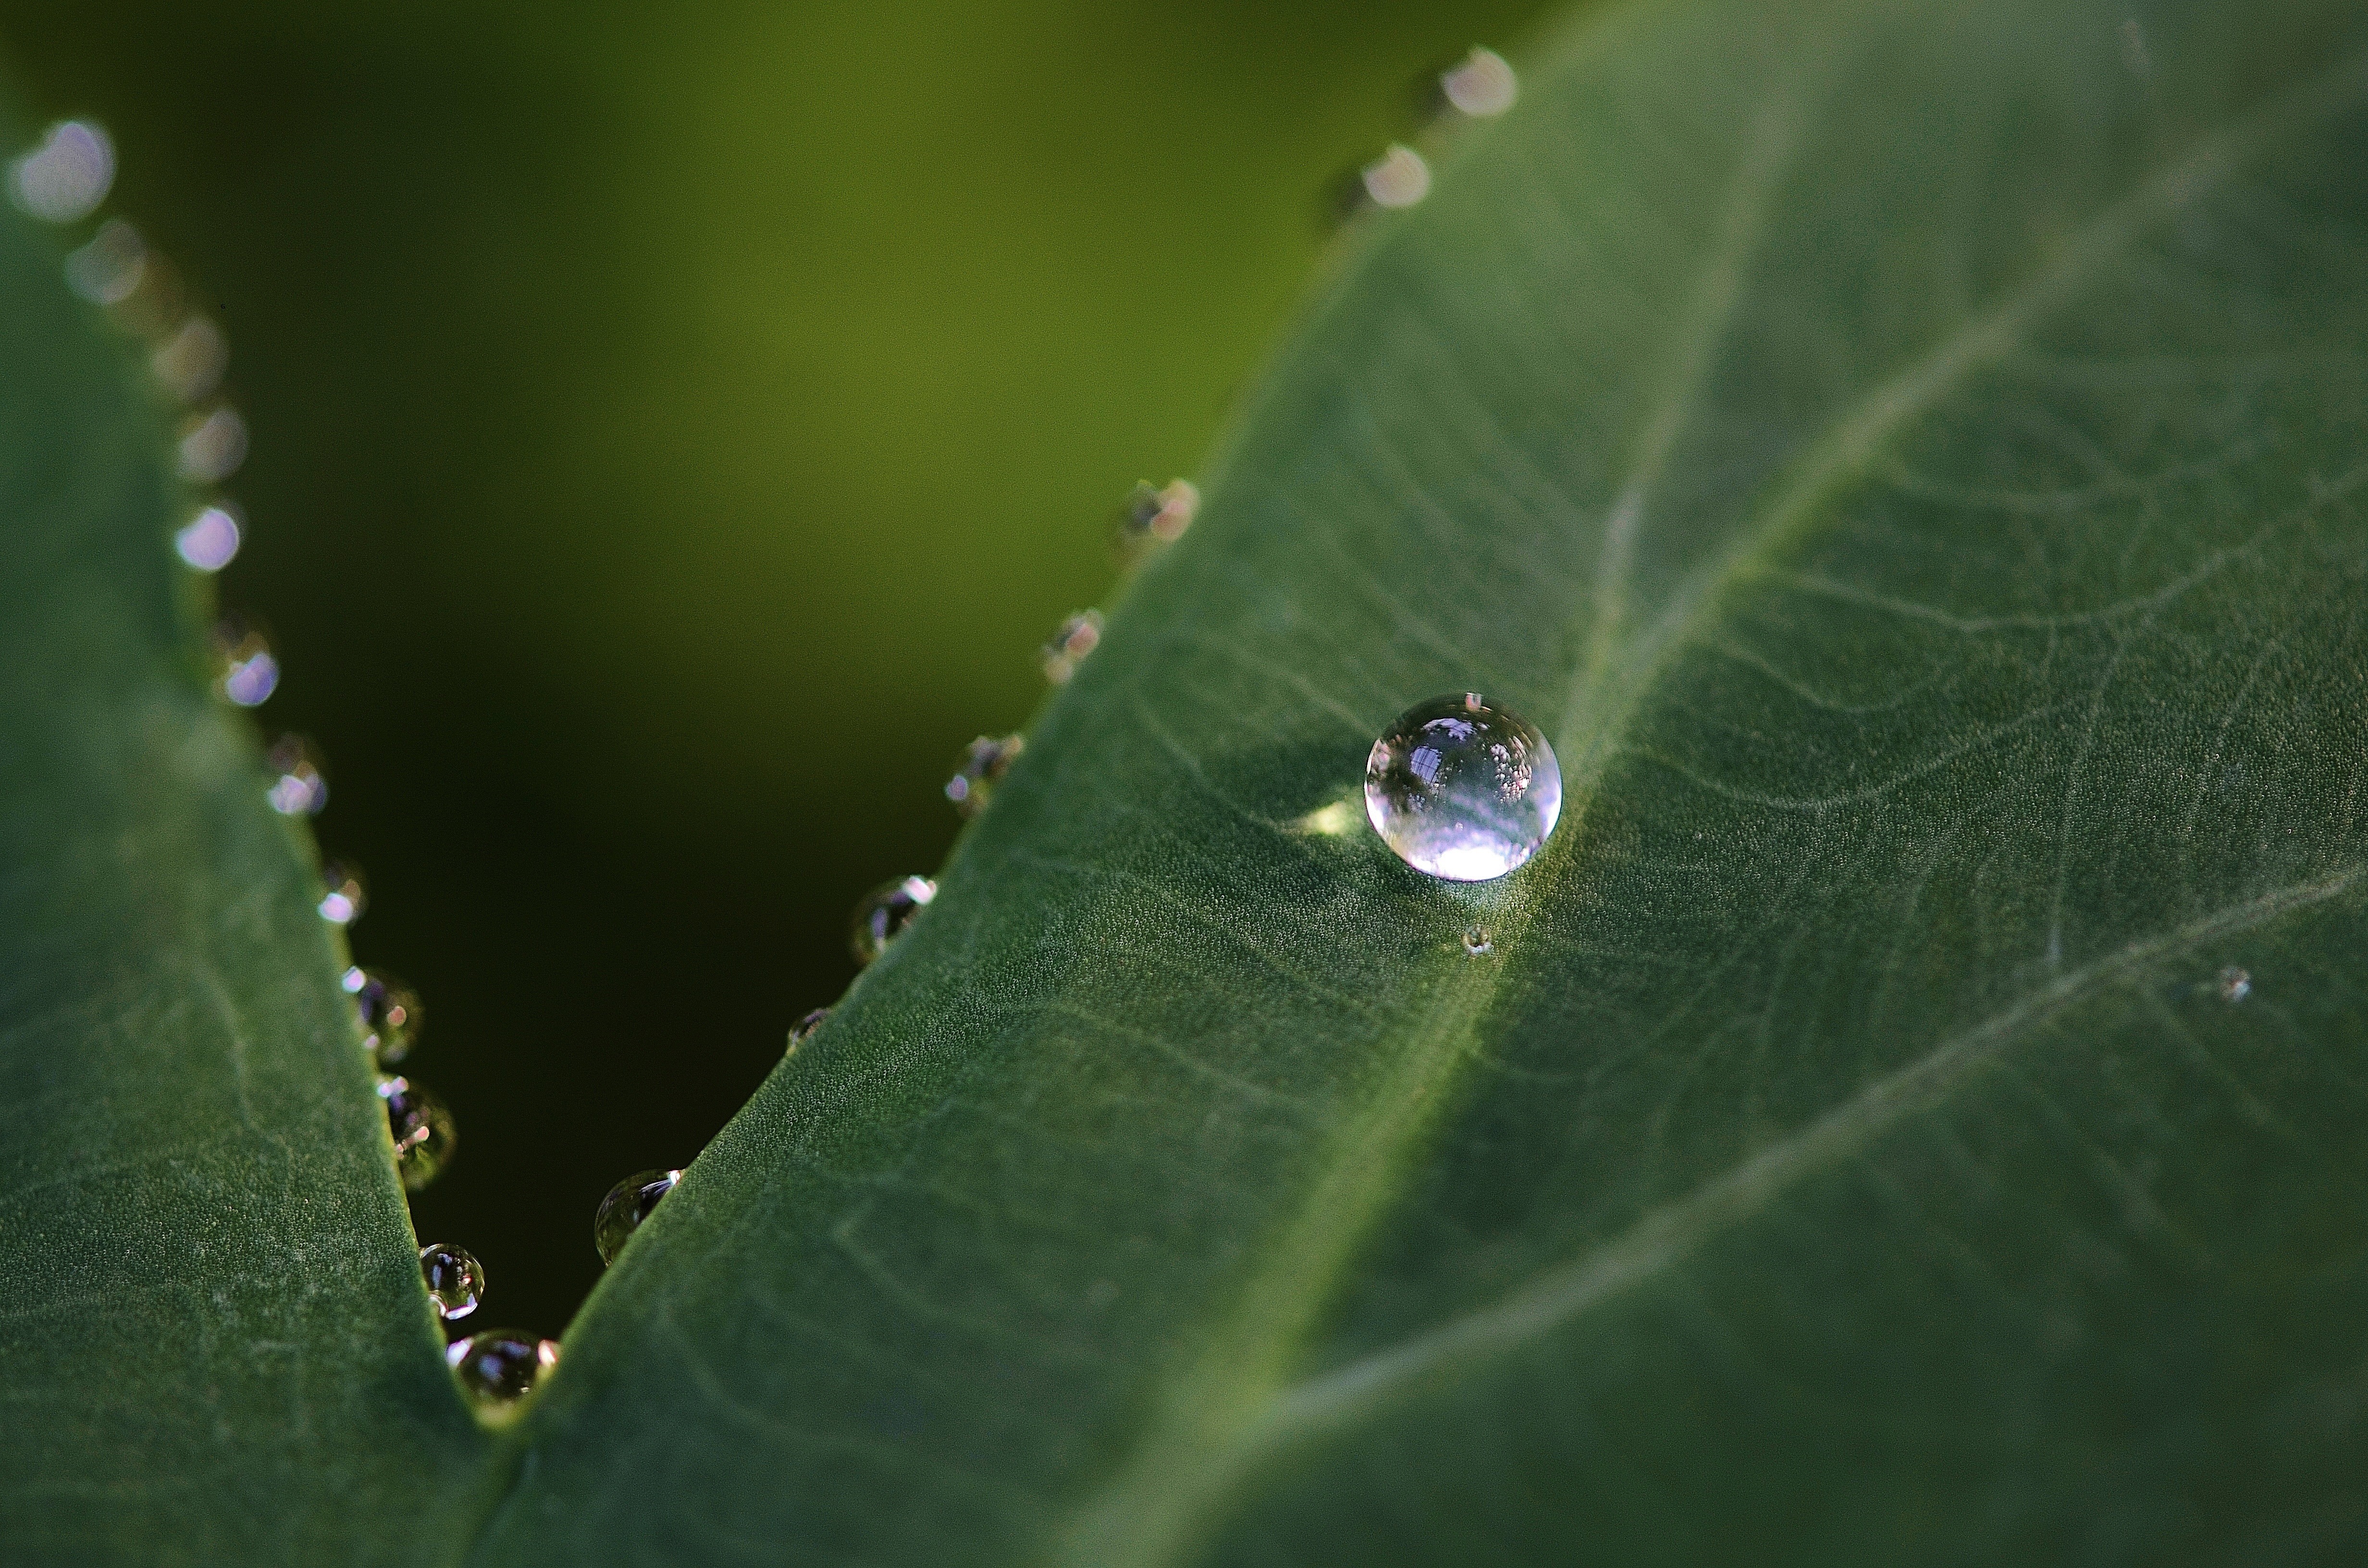
tree, water, nature, grass, drop, dew, plant, photography, leaf, flower, green, insect, macro, botany, colorful, flora, fauna, rain drop, invertebrate, close up, leaves, background, drops, drop of water, moisture, macro photography, leaf beetle, drops plant leaves, plant stem